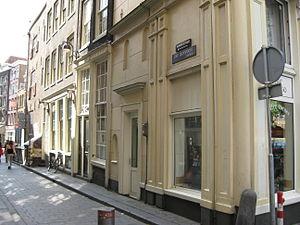
La Sint Olofspoort était l'une des trois portes d'accès à la ville dans le premier système de fortifications d'Amsterdam au XIVᵉ siècle. Elle a aujourd'hui disparu, mais son nom est toujours utilisé pour désigner le passage étroit qui permet de relier Warmoesstraat à Zeedijk, au niveau de son ancien emplacement.